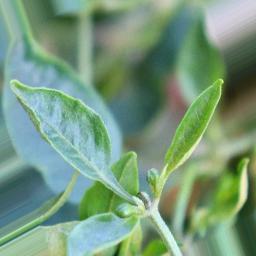
Label: mites_and_trips